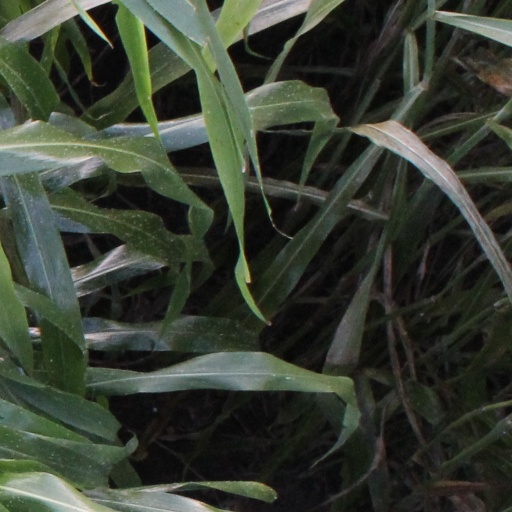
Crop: sorghum